Airline seat

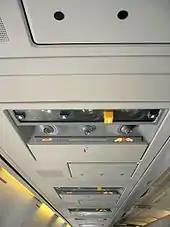
The arrangement of controls, lights and nozzles on a Boeing 737. The "fasten seat belt" sign is immediately in front of the nozzles.

Airline seats are designed to be lightweight, but at the same time strong and fire resistant, while also taking into account passenger comfort. A typical design is an aluminium frame with blocks of polyurethane foam attached to it. In some cases a layer of fire-resistant fabric, for instance Kevlar or Nomex goes over this, and at the top is a layer of cloth or leather.